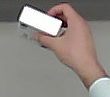
Product: dove_soap